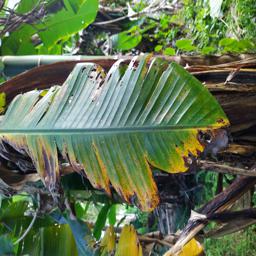
Label: YELLOW SIGATOKA